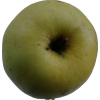
Label: Apple 13